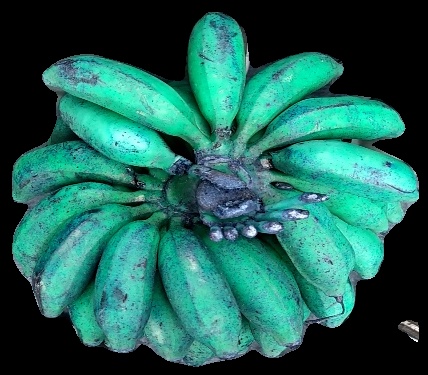
Variety: rasbale
Grade: grade3